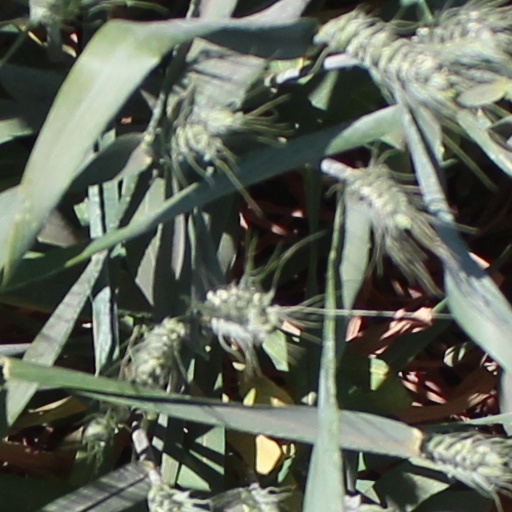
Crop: wheat